Dresden-Friedrichstadt station

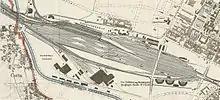
Dresden-Friedrichstadt station in a map from 1900

In the 1890s, all of Dresden's railway lines, which by then were all state-owned, were connected, creating the Dresden rail node. In the vicinity of the old terminal stations that were no longer required for passenger traffic, facilities dedicated to freight traffic were built, among others at the Leipziger Bahnhof and at the Dresden-Altstadt locomotive depot on the railway to Chemnitz. This process also took place at the Berliner Bahnhof, which closed for passenger traffic when the developing "Hauptbahnhof" (main station) became the new terminus for passenger trains from Berlin. Several buildings of the old Berliner Bahnhof remained on Waltherstraße, while the station building was later demolished.